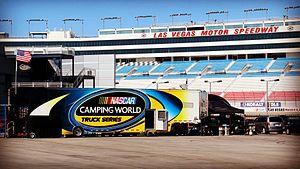
Le Las Vegas Motor Speedway est un circuit automobile de type ovale situé aux États-Unis dans l'état du Nevada, à Clark County, ville située en périphérie de Las Vegas, près de North Las Vegas. Le complexe de 490 hectares regroupe plusieurs circuits dédiés au sport automobile. Il est propriété de la société Speedway Motorsports, Inc. basée à Charlotte en Caroline du Nord.